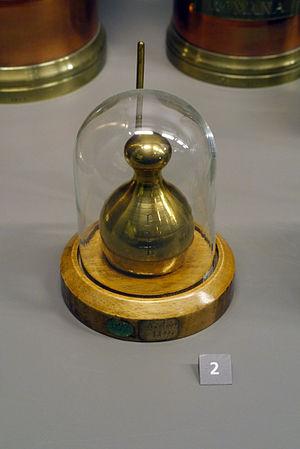
Poids de un pound avoirdupois, Angleterre, vers 1800.